Thomas Raffles Davison

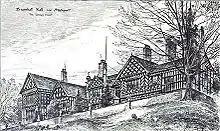
Sketch of the south end of Bramall Hall

Some of his sketches - published in the magazine as "Rambling Sketches" (also the title of a book published in 1883) - were exhibited at the Royal Academy Summer Exhibitions, and at the Modern Gallery in 1907, in New York City after 1919 and in the RIBA Galleries in 1924. His presentation of architects' designs made him popular with many of the country’s leading architects, some of whom supported a book "Record of Life and Work from 1870 to 1926" marking his retirement in 1927, with an introduction by Sir Reginald Blomfield RA. Then Sir Aston Webb wrote: